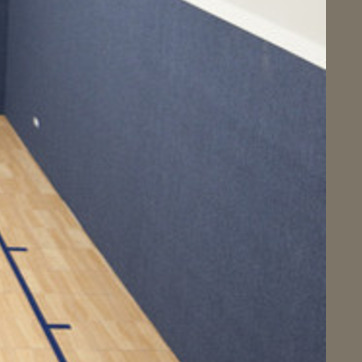
Material: painted